Definitions of whiteness in the United States

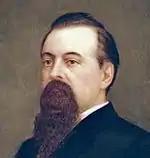
Official portrait of Mexican American Romualdo Pacheco in the California State Capitol.

The official racial status of Mexican Americans has varied throughout American history. From 1850 to 1920, the U.S. census form did not distinguish between whites and Mexican Americans. In 1930, the U.S. census form asked for "color or race", and census enumerators were instructed to write "W" for white and "Mex" for Mexican. In 1940 and 1950, the census reverted its decision and made Mexicans be classified as white again and thus the instructions were to "Report "white" (W) for Mexicans unless they are definitely of Indian or other nonwhite race".